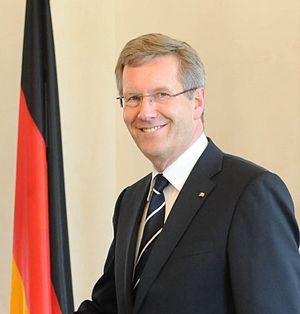
Cet article traite des événements qui se sont produits durant l'année 2010 en Allemagne.
Cet article traite des événements qui se sont produits durant l'année 2011 en Allemagne.